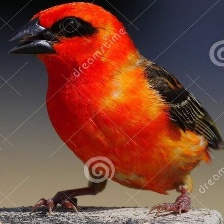
Species: RED FODY
Scientific name: FOUDIA MADAGASCARIENSIS